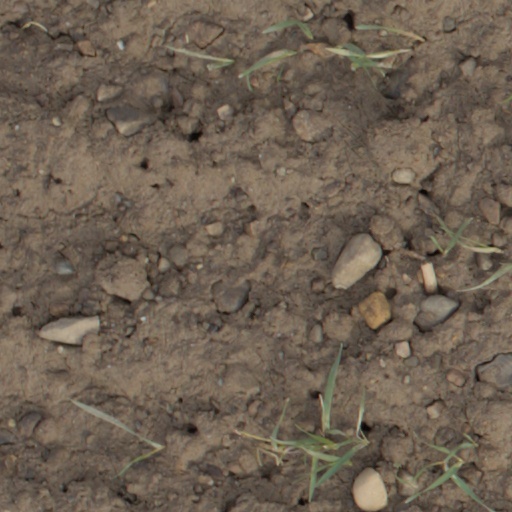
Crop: wheat